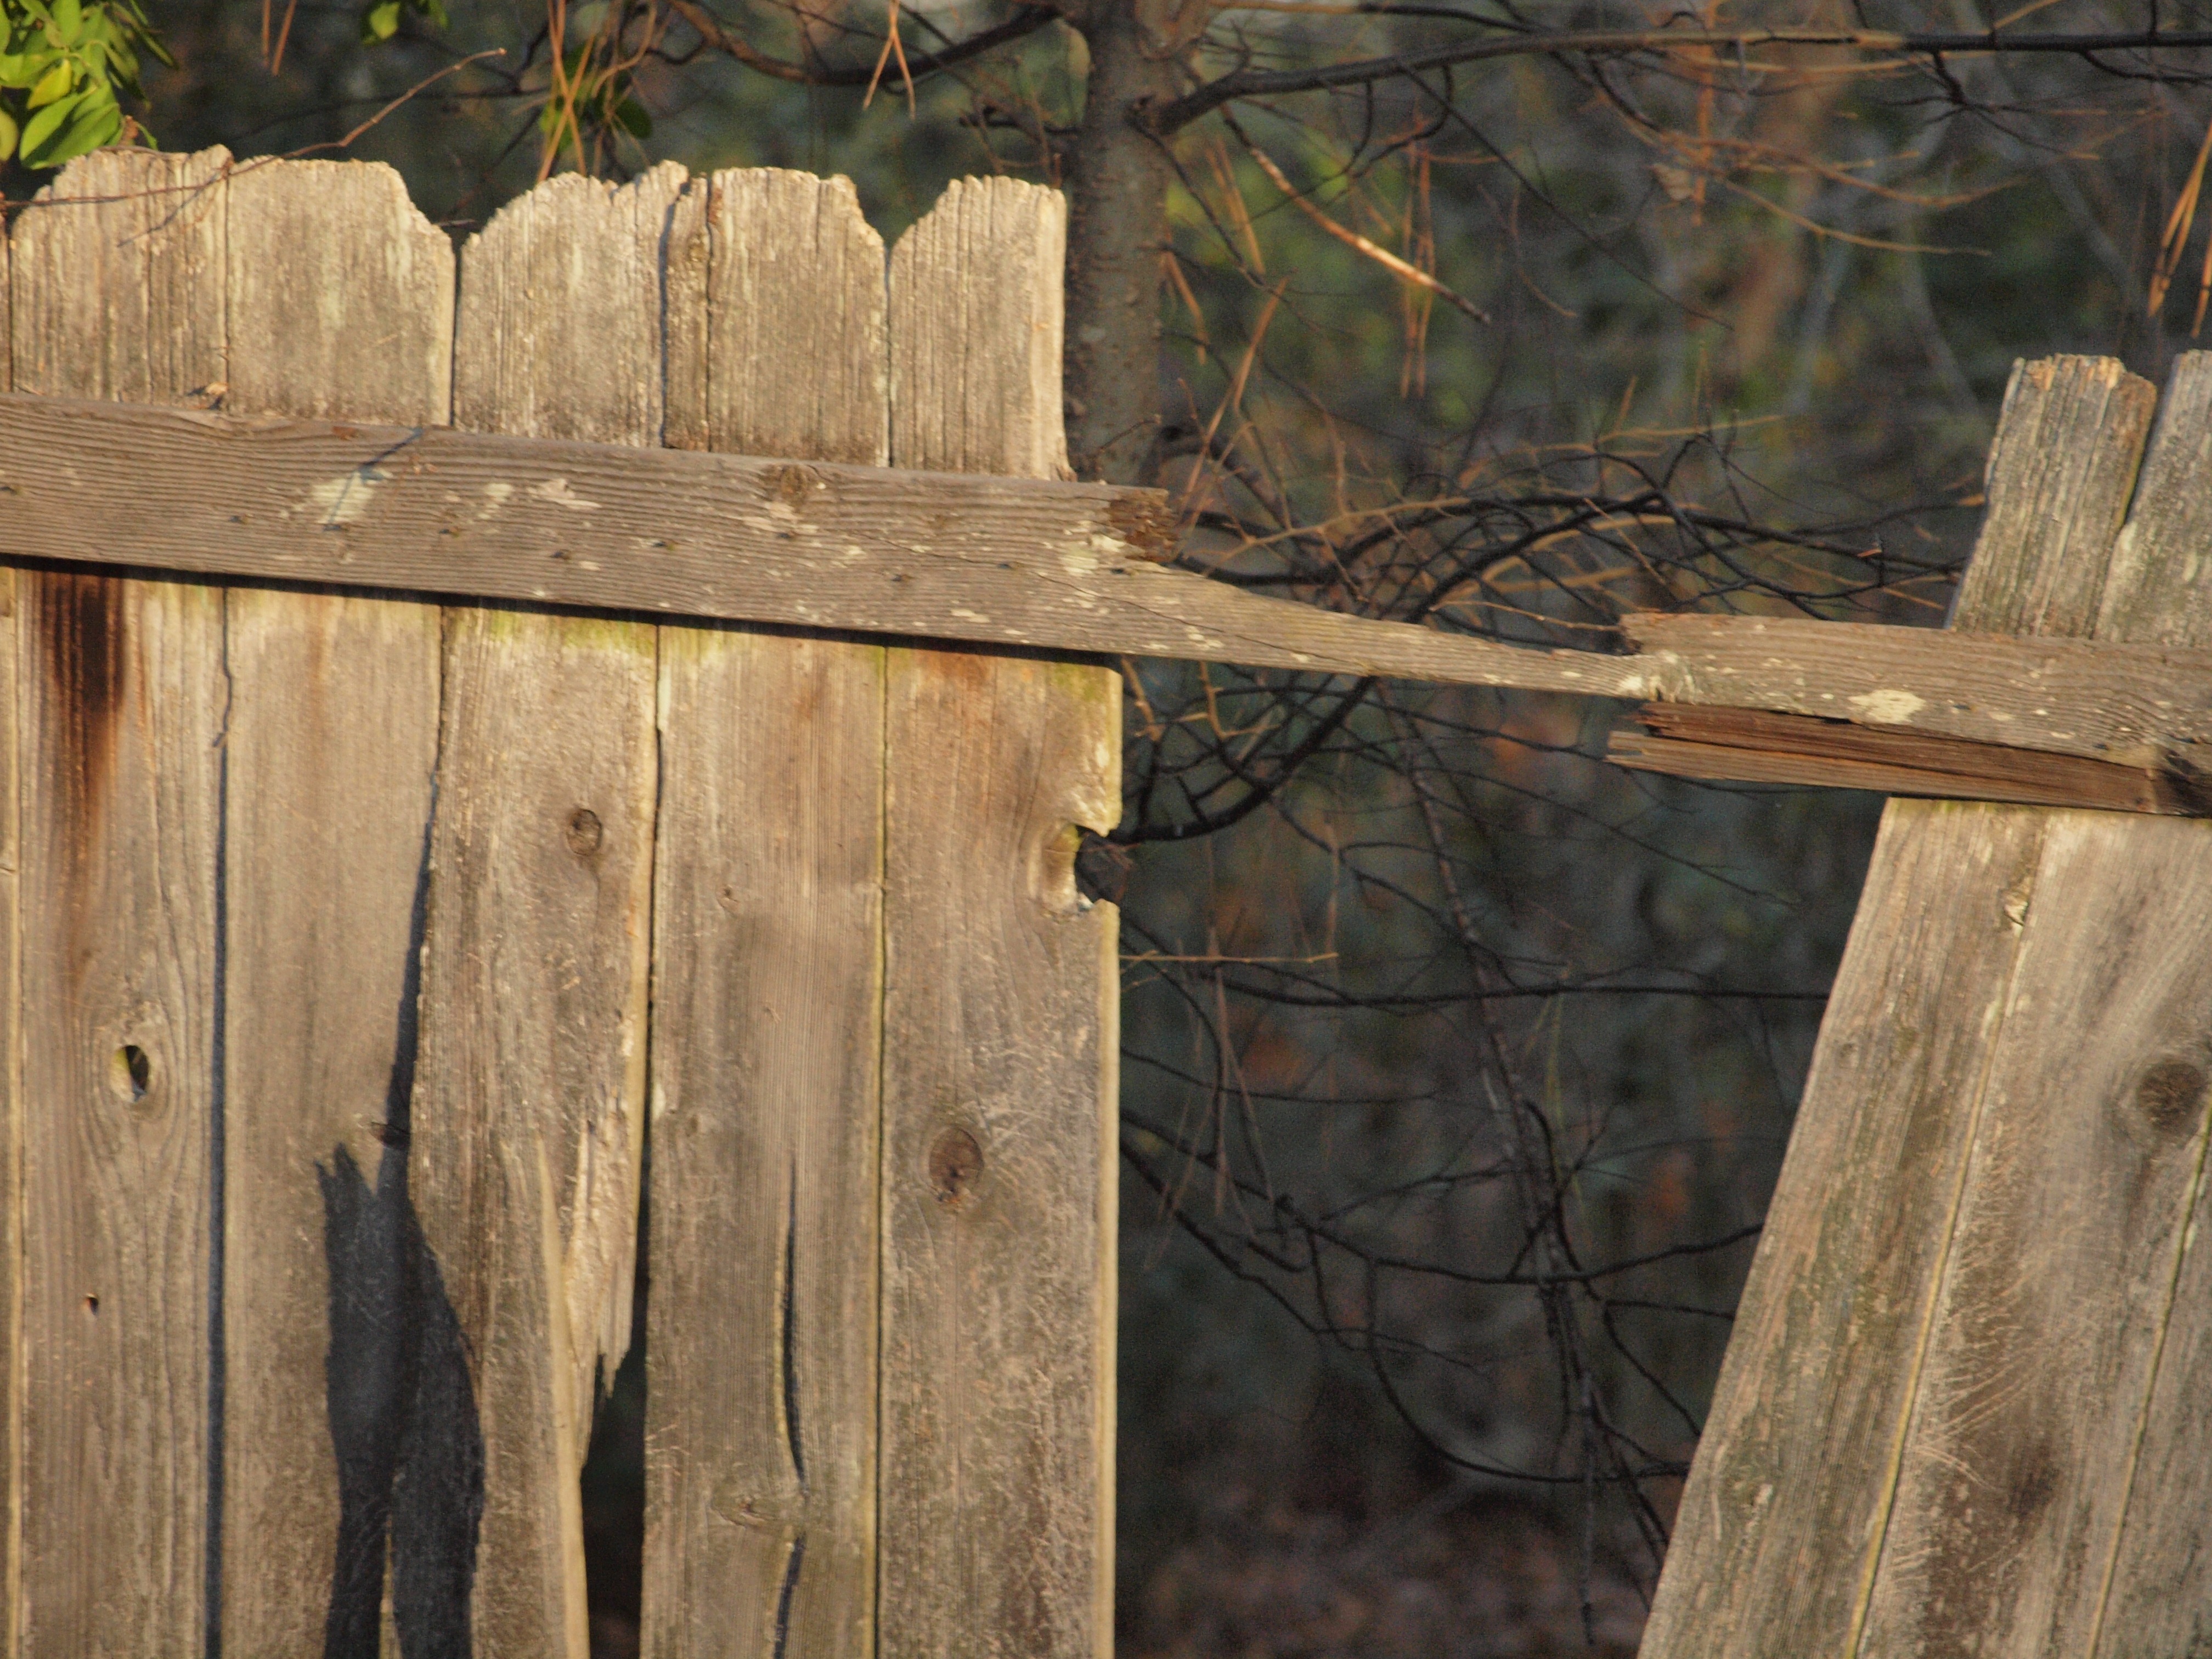
fence, board, wood, wall, rough, lumber, weathered, planks, wooden, collapsed, outdoor structure